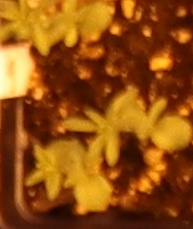
Label: Flax